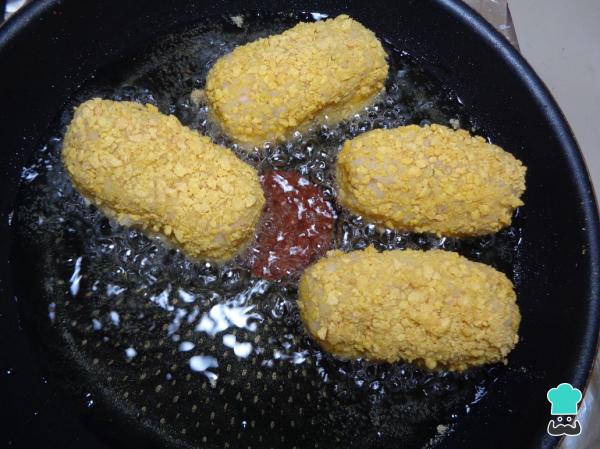
Una vez empanizadas todas nuestras croquetas de papa y atún, las vamos a colocar en un sartén con aceite previamente calentado, para que se frían muy bien, las cambiamos de posición cada par de minutos para evitar que se quemen y promover que todas las partes de nuestras croquetas caseras queden muy bien doradas. Las freímos a fuego medio.